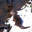
Label: otter